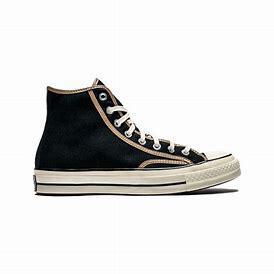
Brand: Converse
Model: 100